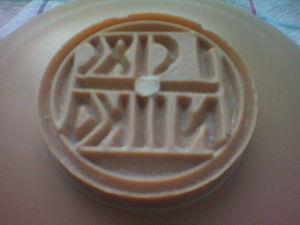
La prosphore désigne initialement toute offrande faite à un temple.